Antonio López de Santa Anna

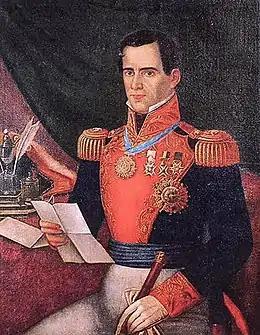
Santa Anna in a Mexican military uniform

Santa Anna was elected president on 1 April 1833, but while he desired the title, he was not interested in governing. According to Mexican historian Enrique Krauze, "It annoyed him and bored him, and perhaps frightened him." A biographer of Santa Anna describes his role during this period as the "absentee president". Vice-president Valentín Gómez Farías took over the responsibility of governing the nation while Santa Anna retired to Manga de Clavo, his "hacienda" in Veracruz. Gómez Farías was a moderate, but he had a radical liberal congress with which to contend, perhaps a reason that Santa Anna left executive power to him.